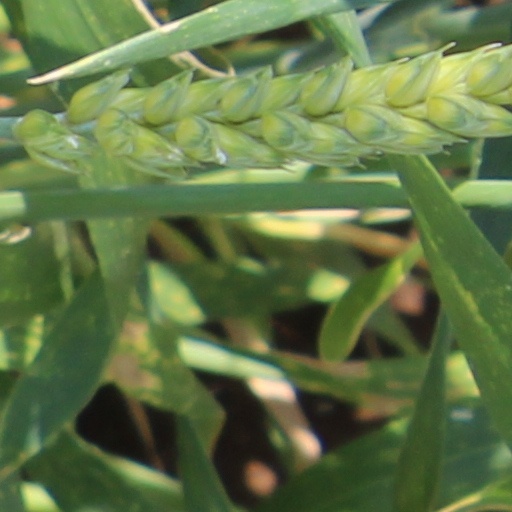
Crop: wheat